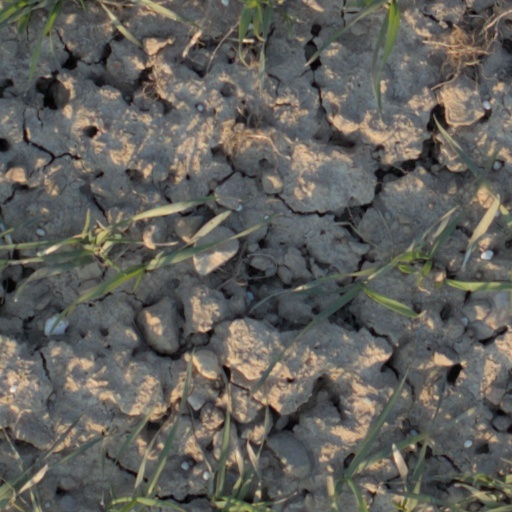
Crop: wheat